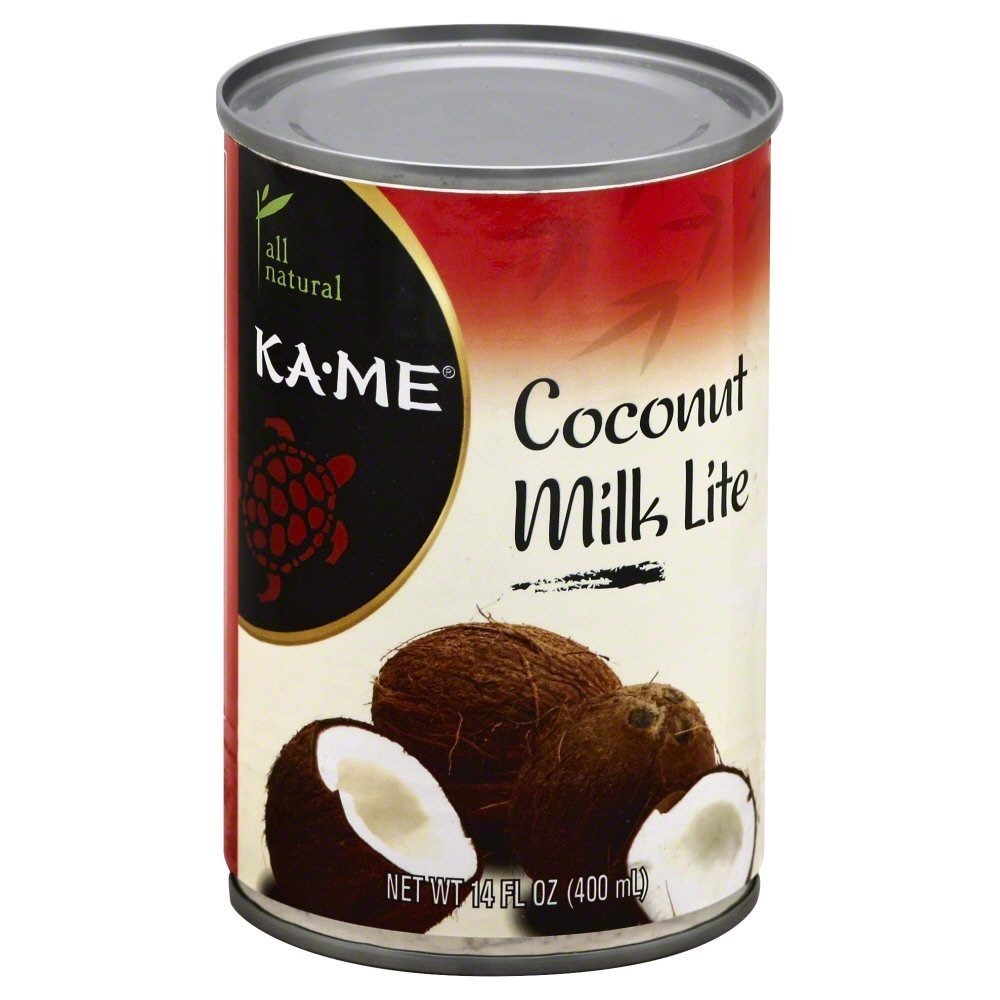
Item Name: Ka Me Coconut Milk-Lite, 14 oz
Bullet Point 1: All natural
Bullet Point 2: Best quality product
Bullet Point 3: Gluten-free and Non-GMO, Effervesce combines Authenticity with Elegance and Prestige
Value: 14.0
Unit: Ounce

Price: 12.95